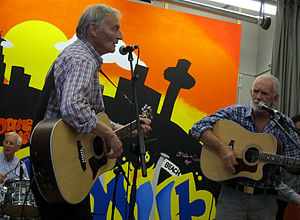
The Quarrymen
The Quarrymen var et band som John Lennon startede op sammen med en flok skolekammerater i maj 1956, der senere udviklede sig tl The Beatles i 1960.